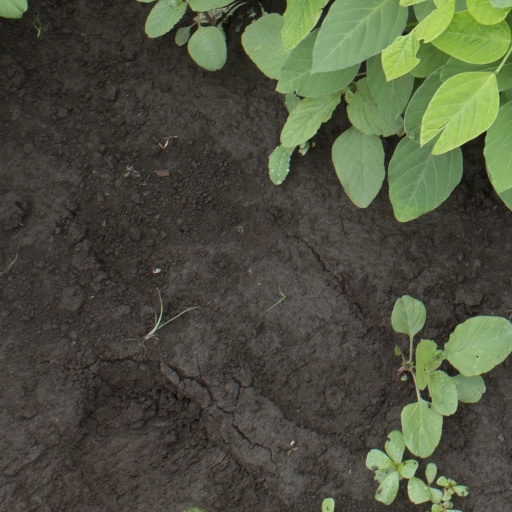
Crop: soybean